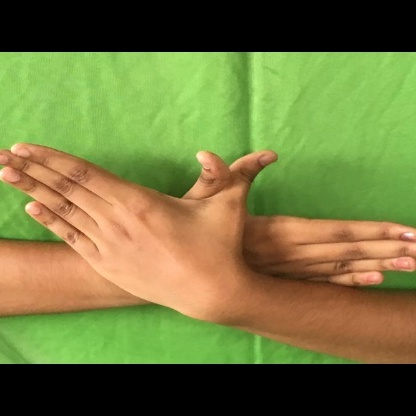
Mudra: Garuda